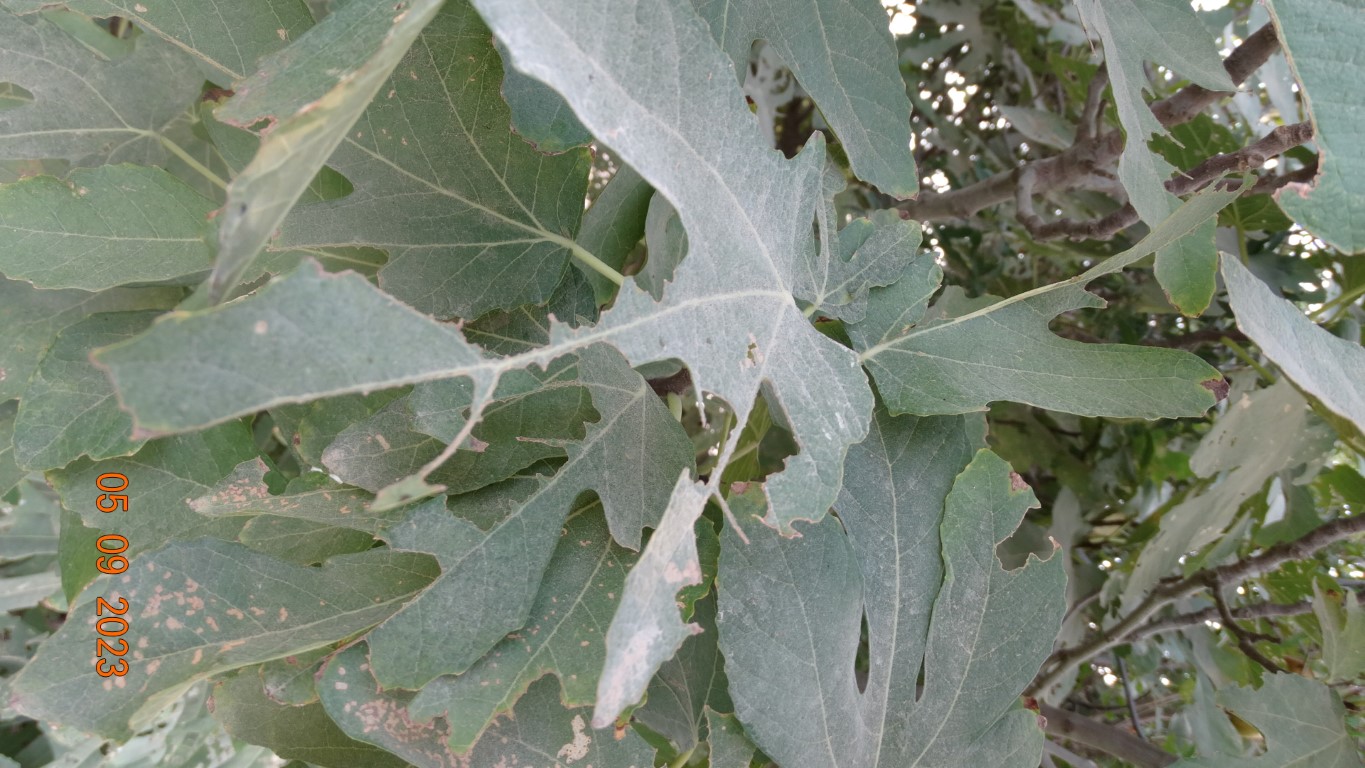
Label: infected